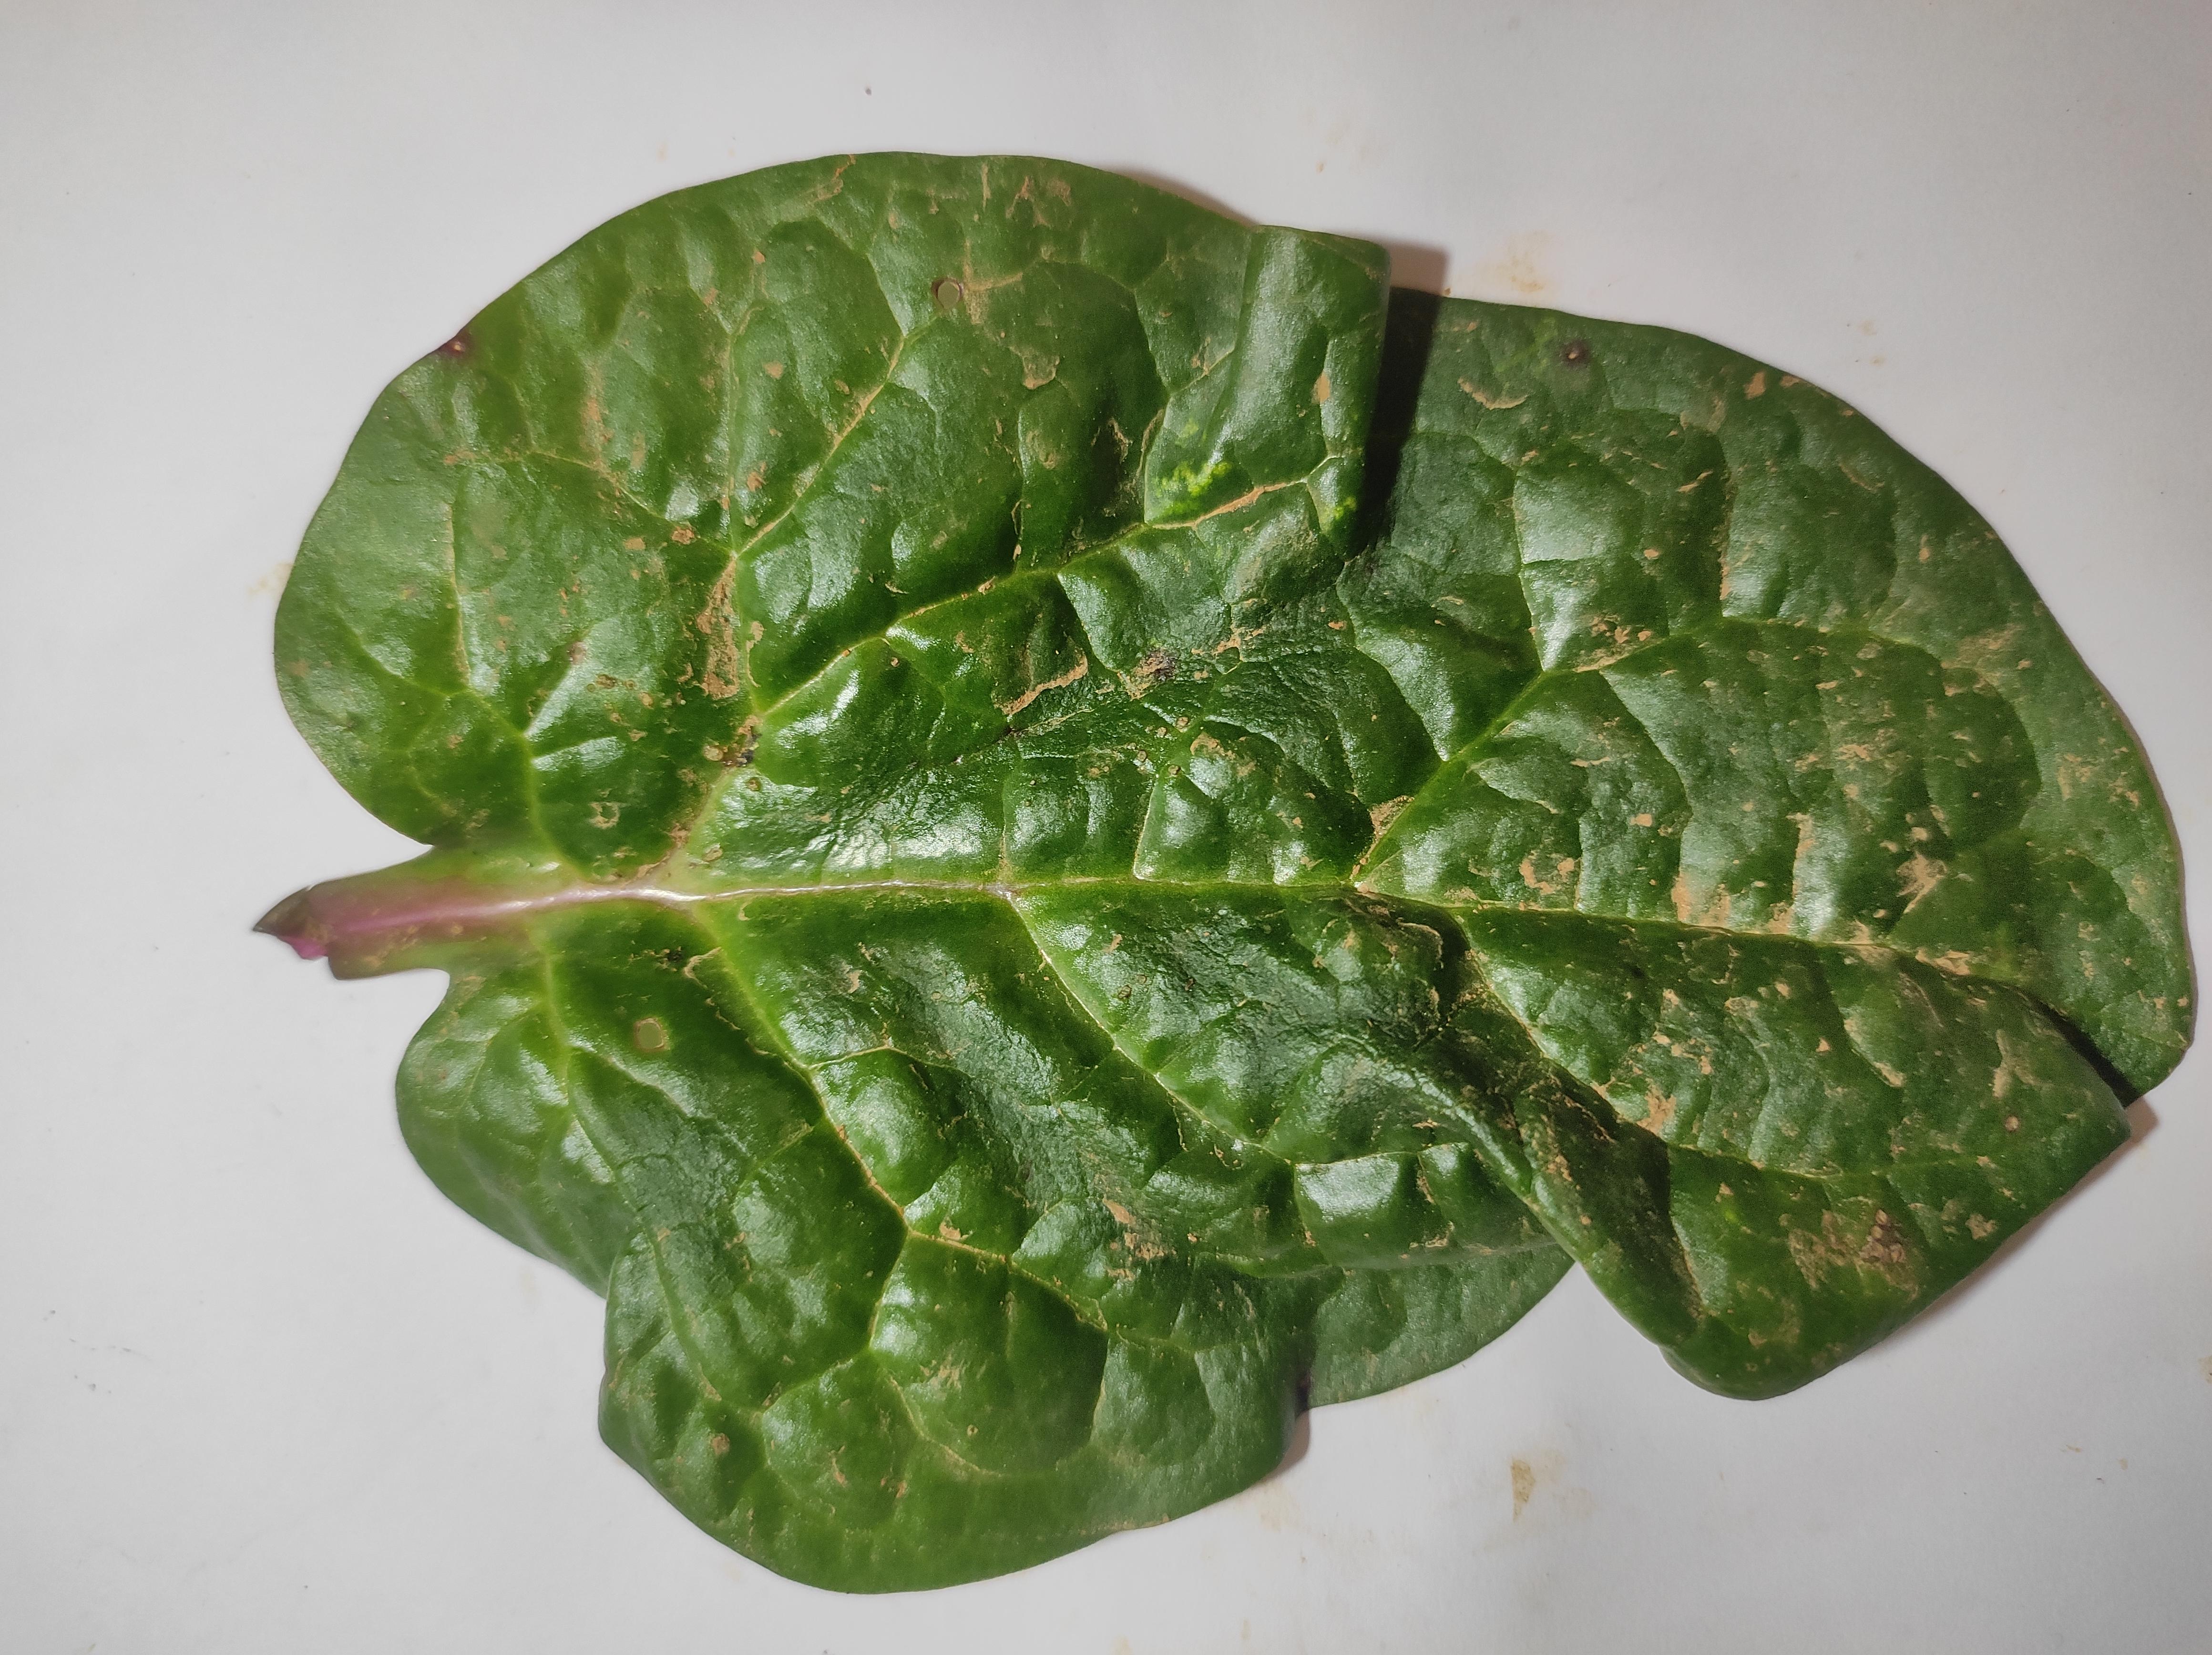
Label: straw_mite